Norman, Oklahoma

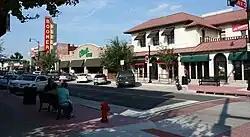
Campus Corner near Boyd and Asp

The University of Oklahoma and the area surrounding it are home to many historically significant neighborhoods. The university itself has a unique Gothic-inspired architecture known as "Cherokee Gothic," so named by architect Frank Lloyd Wright. Churches and houses in the surrounding neighborhoods can be described as neo-Gothic or Queen Anne in style. Norman has two city-designated historic preservation districts in the area: the Miller Historic District, bounded by Symmes St., Classen Blvd., and Miller Ave.; and the Chautauqua Historic District, bounded by Symmes St., Brooks St., Chautauqua Ave., and Lahoma Ave. Both of these residential neighborhoods contain houses designed from a mixture of architectural styles dating from 1903 to 1935, with the majority of the Miller neighborhood being of the Bungalow or American Craftsman style homes. Any external changes or repairs to homes in these areas must be approved by the Norman Historic Preservation Commission.